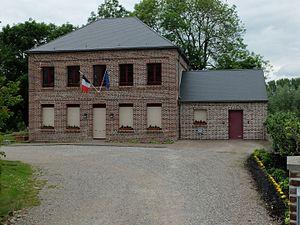
Vue de la mairie de Quiestède.
Quiestède est une commune française située dans le département du Pas-de-Calais en région Hauts-de-France.